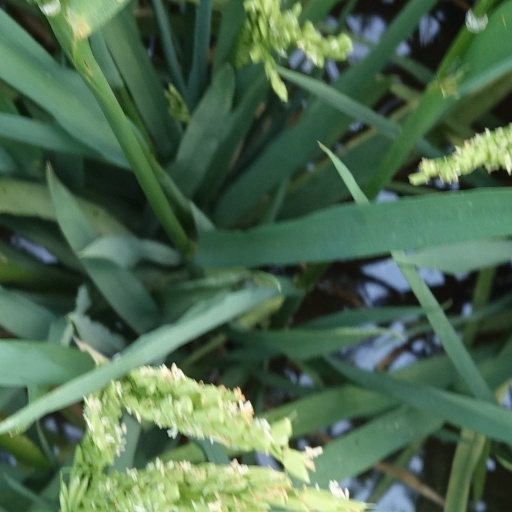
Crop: rice